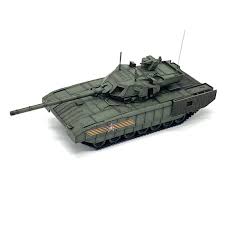
Label: Tank